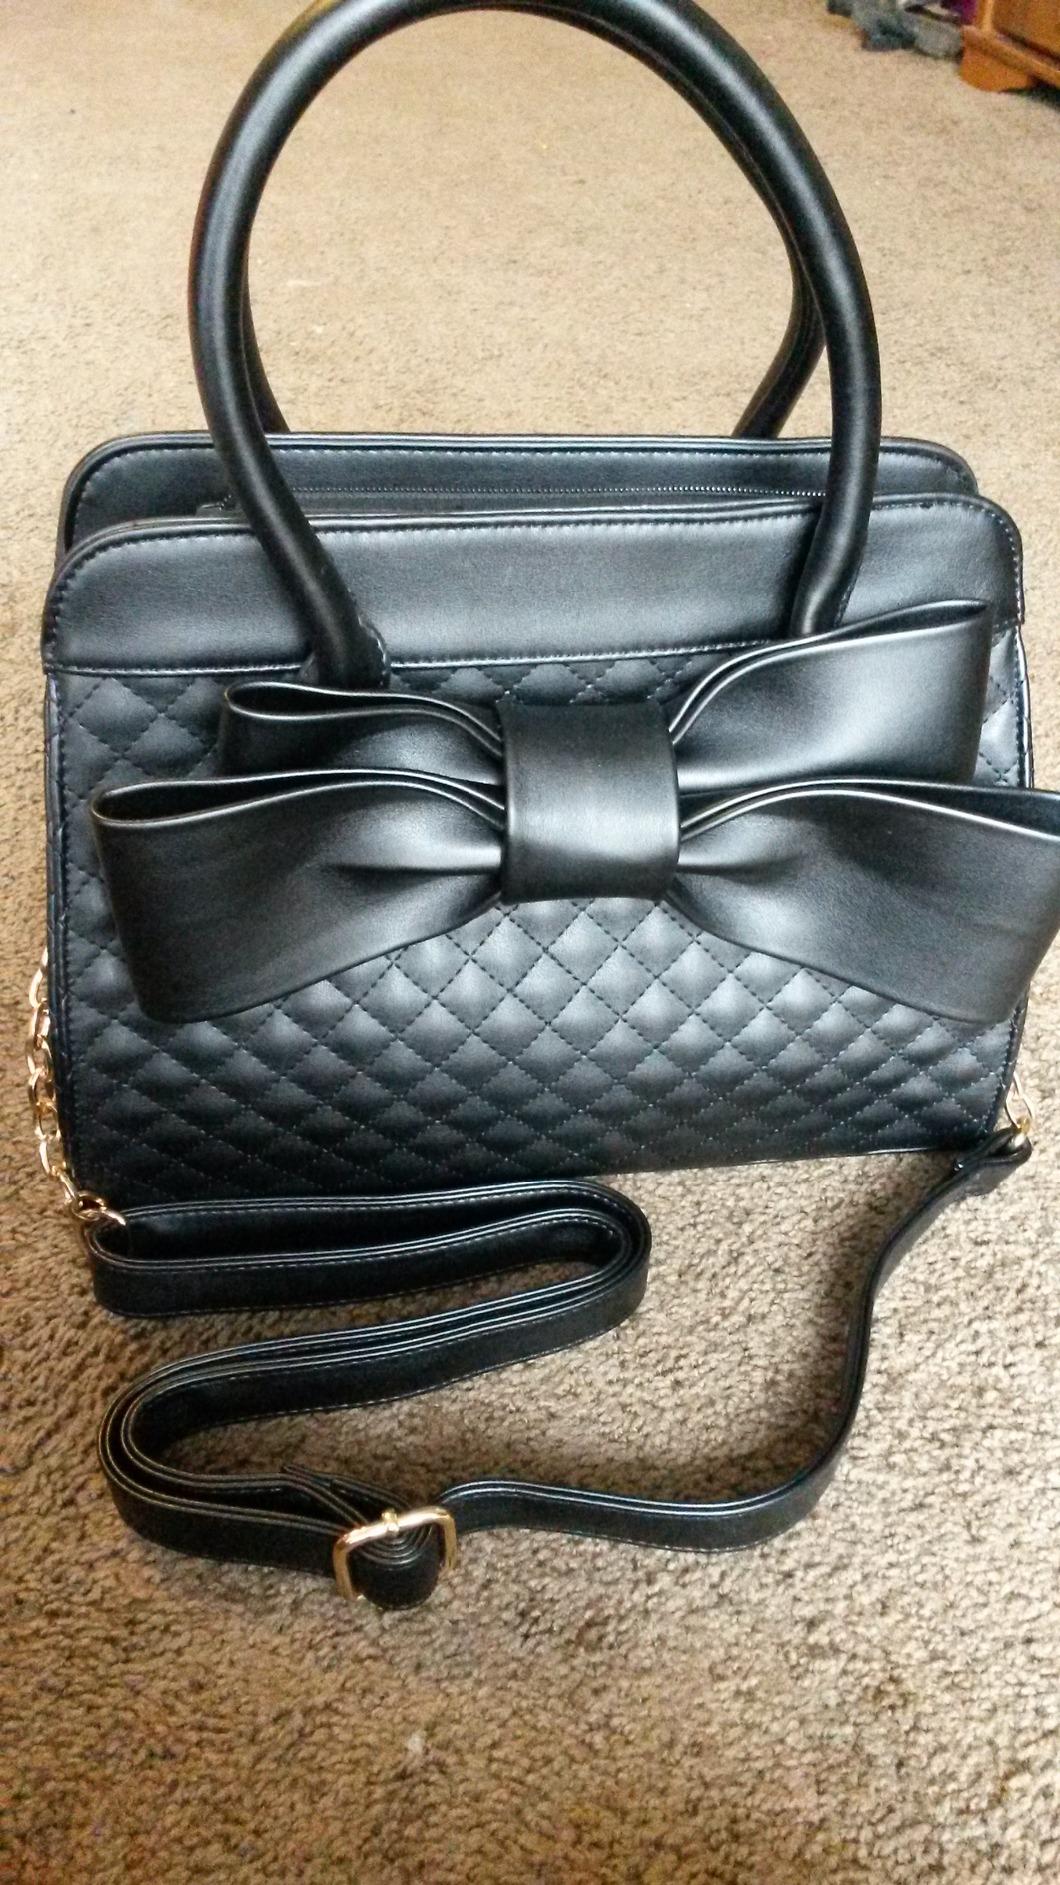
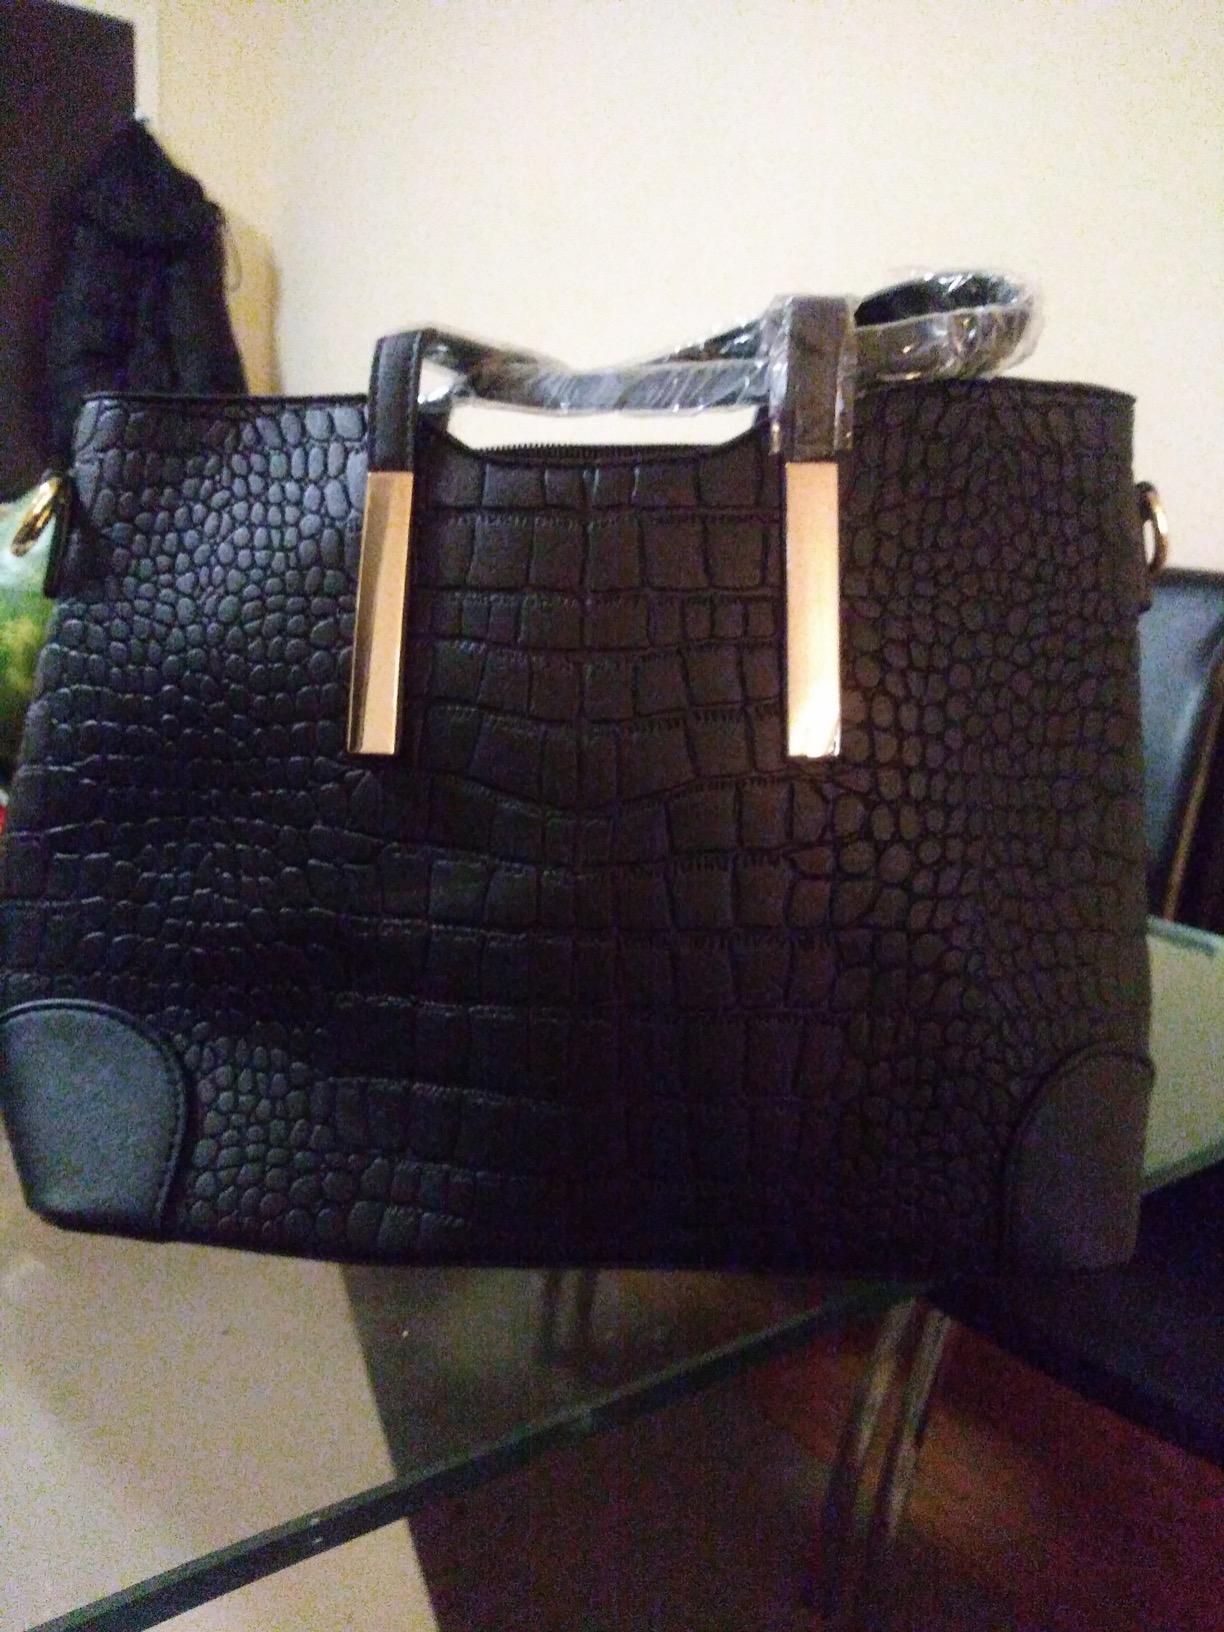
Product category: accessories_handbag
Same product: no